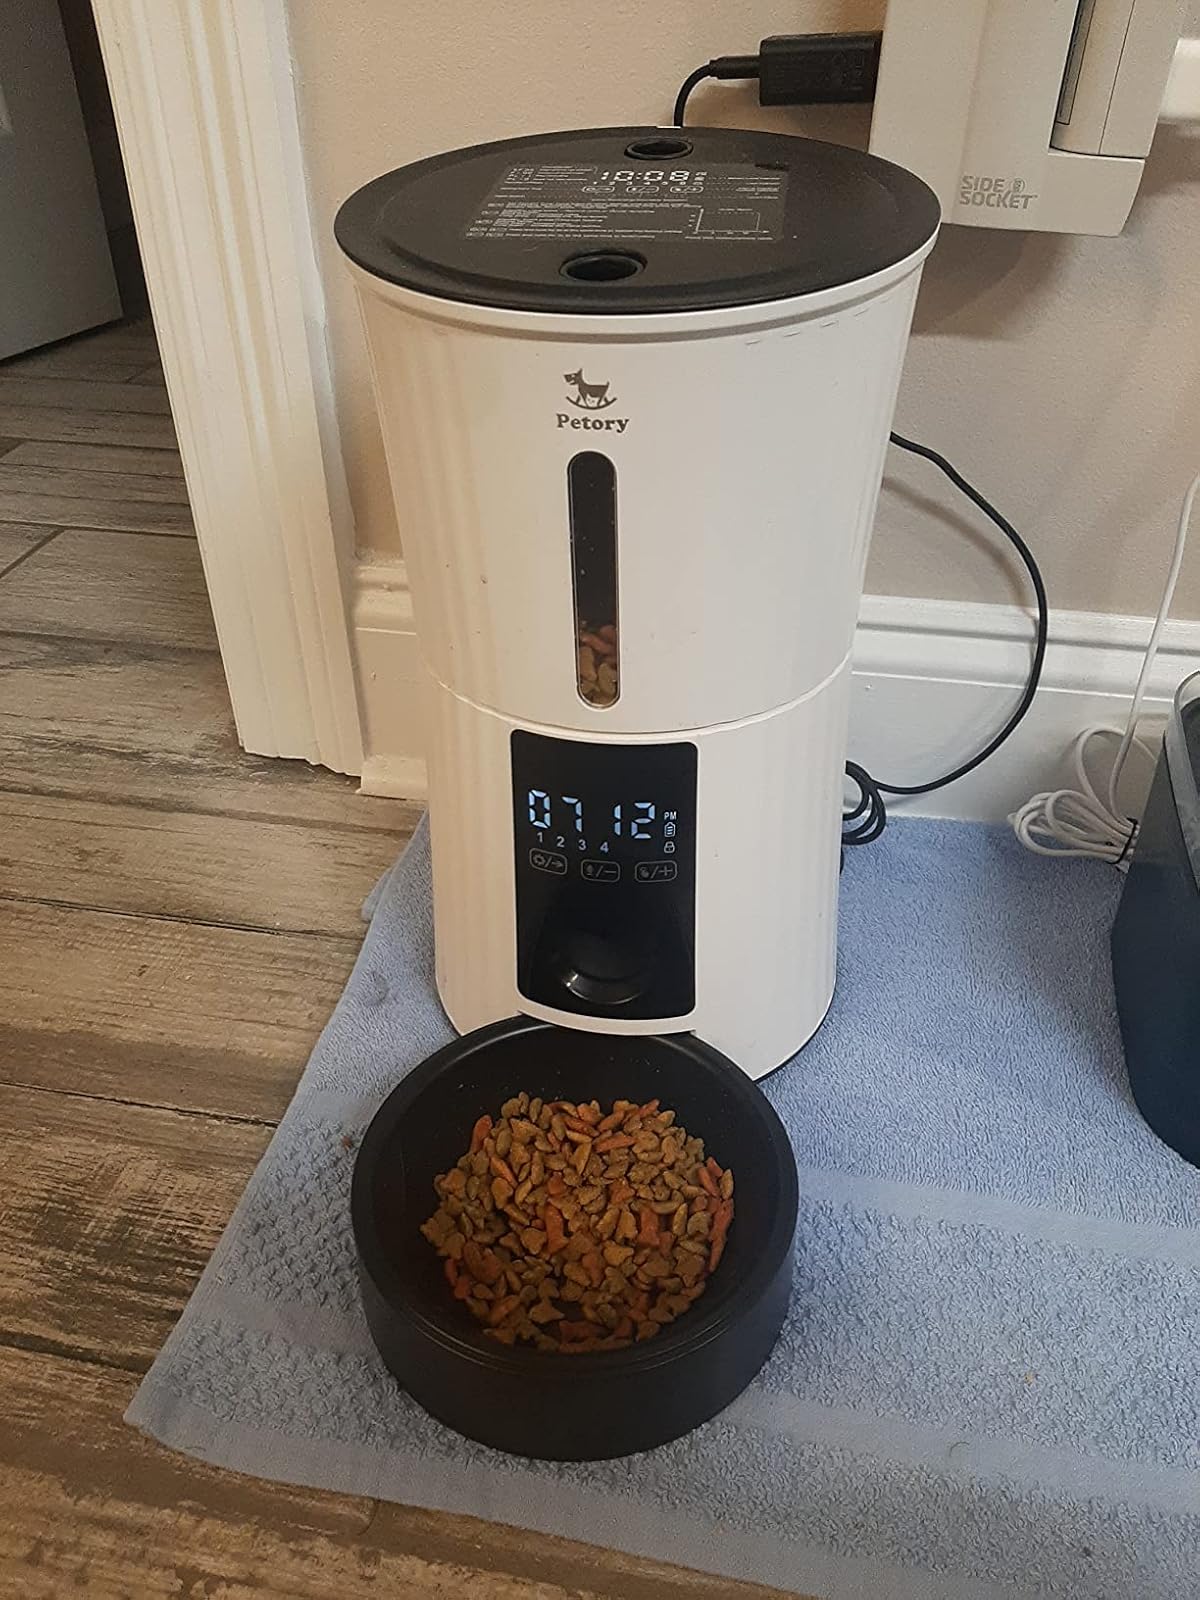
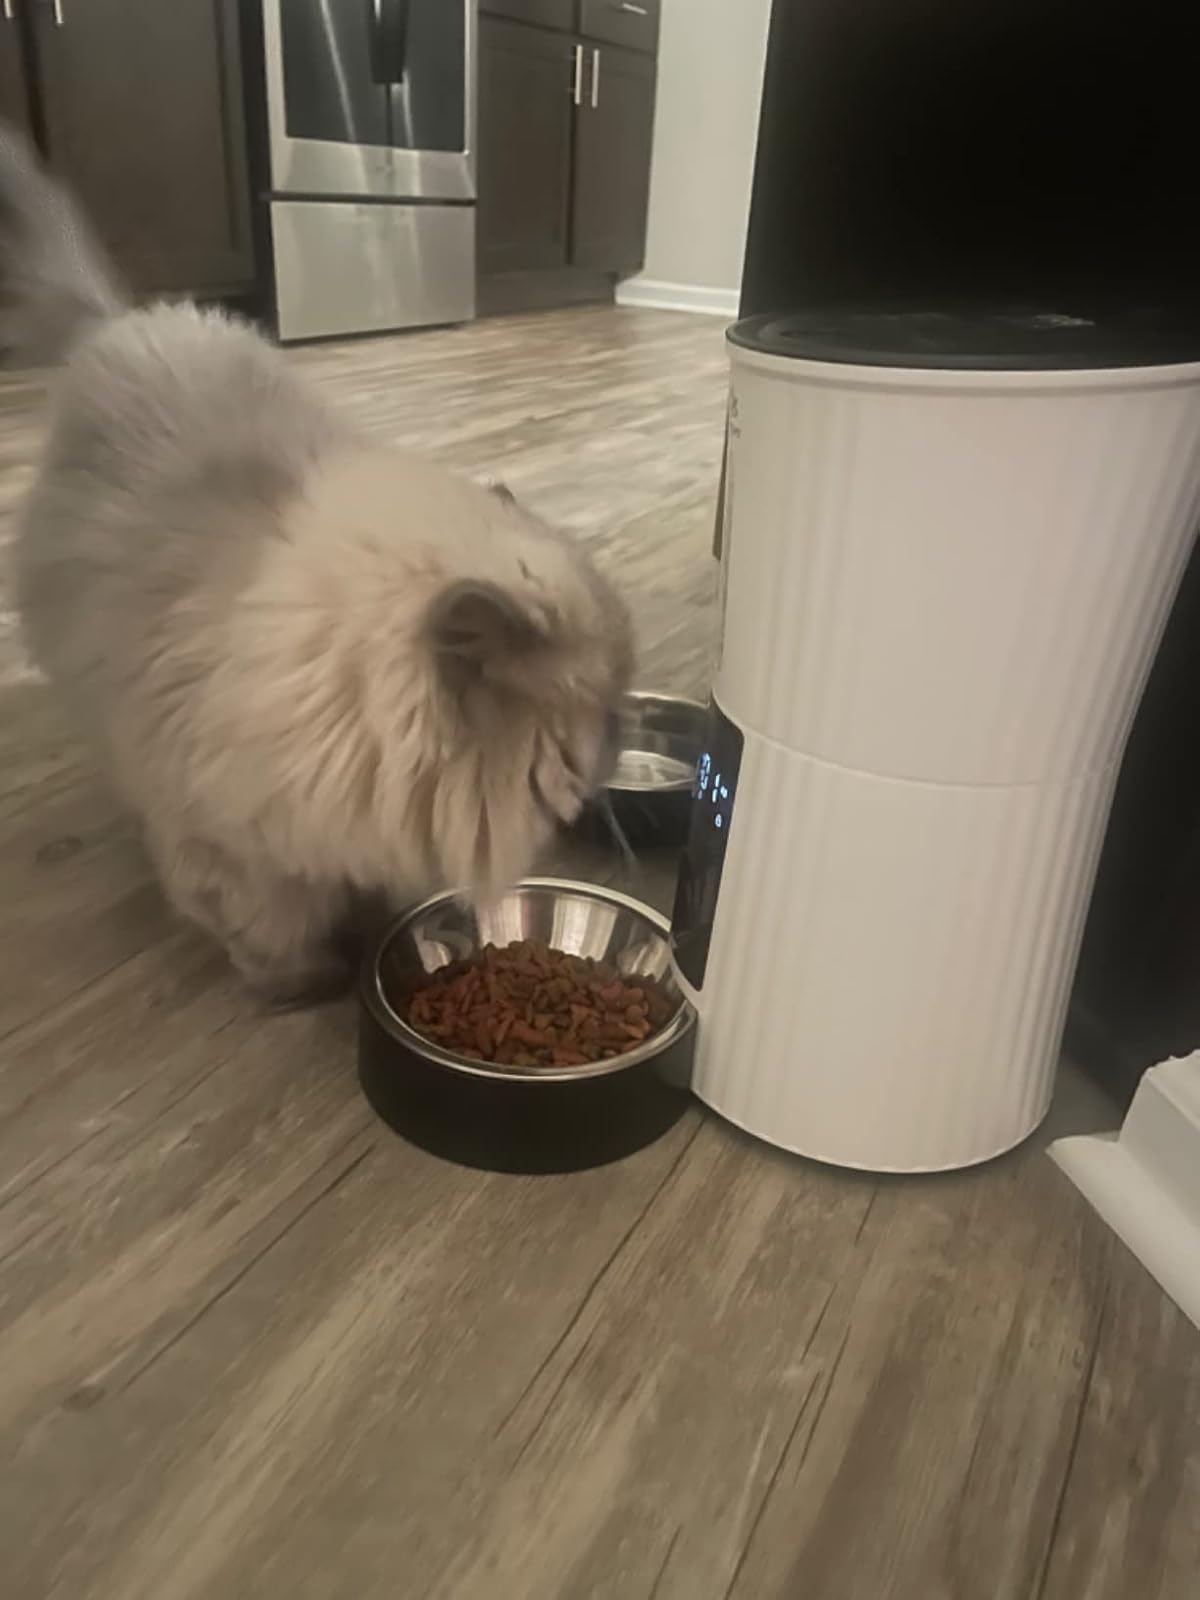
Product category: items_feeder
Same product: yes